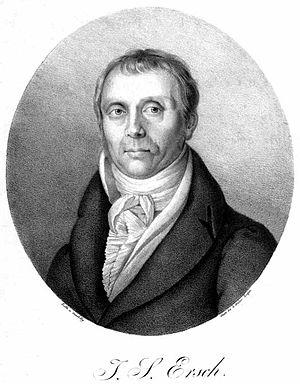
Johann Samuel Ersch est un bibliographe allemand, né le 23 juin 1766 à Glogau en Silésie et mort à Halle-sur-Saale le 16 janvier 1828.